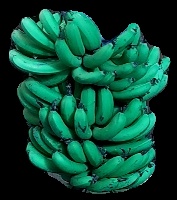
Variety: pachbale
Grade: grade3